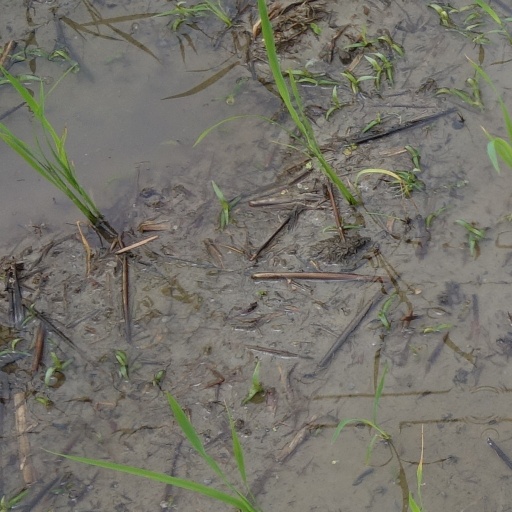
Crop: rice